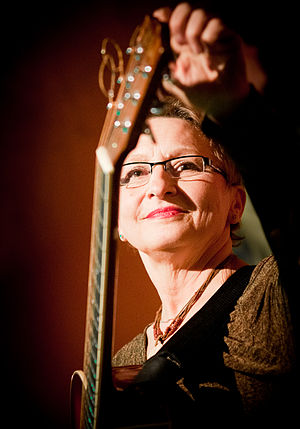
Guitarstemning
Den tjekkiske guitarist Dagmar Andrtova-Vonkova stemmer sin guitar
Guitarstemning betyder at stemme en guitar.